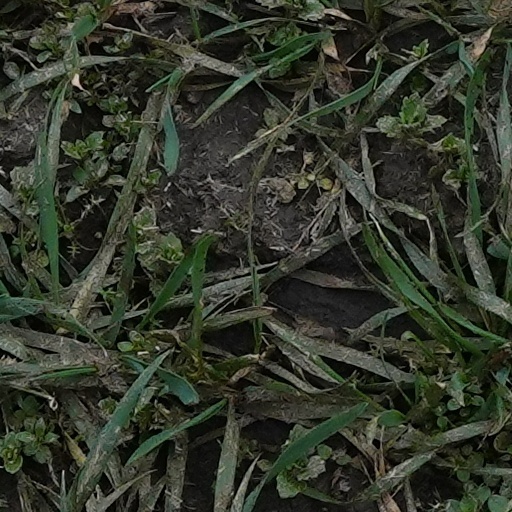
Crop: wheat